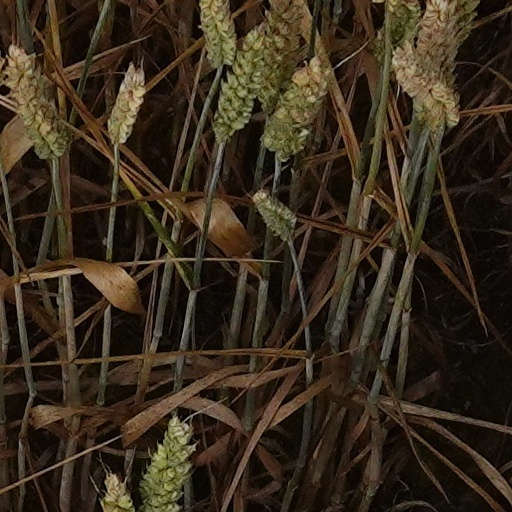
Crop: wheat